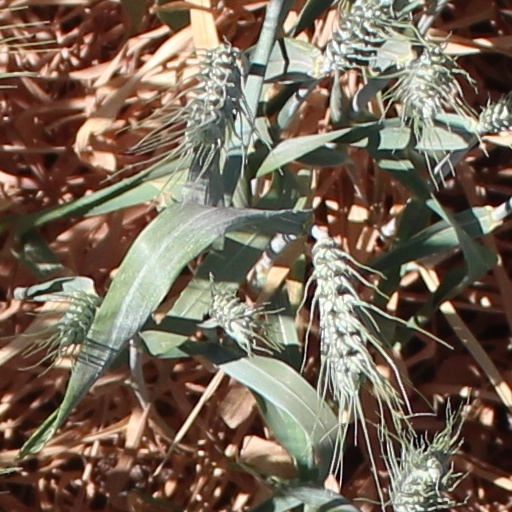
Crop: wheat